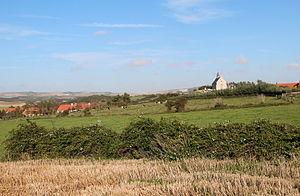
Tardinghen (Pas-de-Calais), France. – Paysage vu de la route du Châtelet.
Tardinghen est une commune française située dans le département du Pas-de-Calais en région Hauts-de-France, entre les deux caps Gris-Nez et Blanc-Nez, faisant ainsi partie des huit communes formant le Grand Site des Deux Caps, labellisé « Grand site de France » depuis 2011.